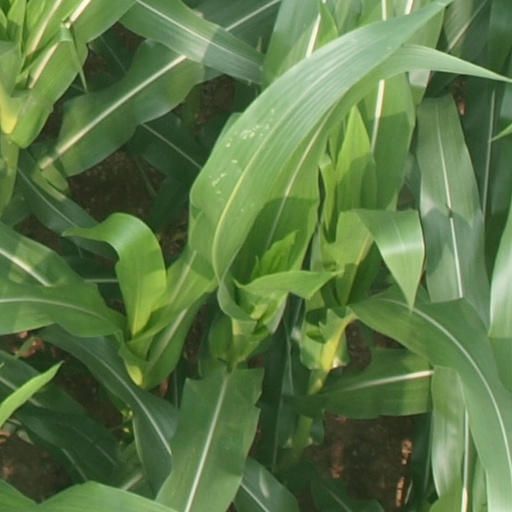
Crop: maize; corn